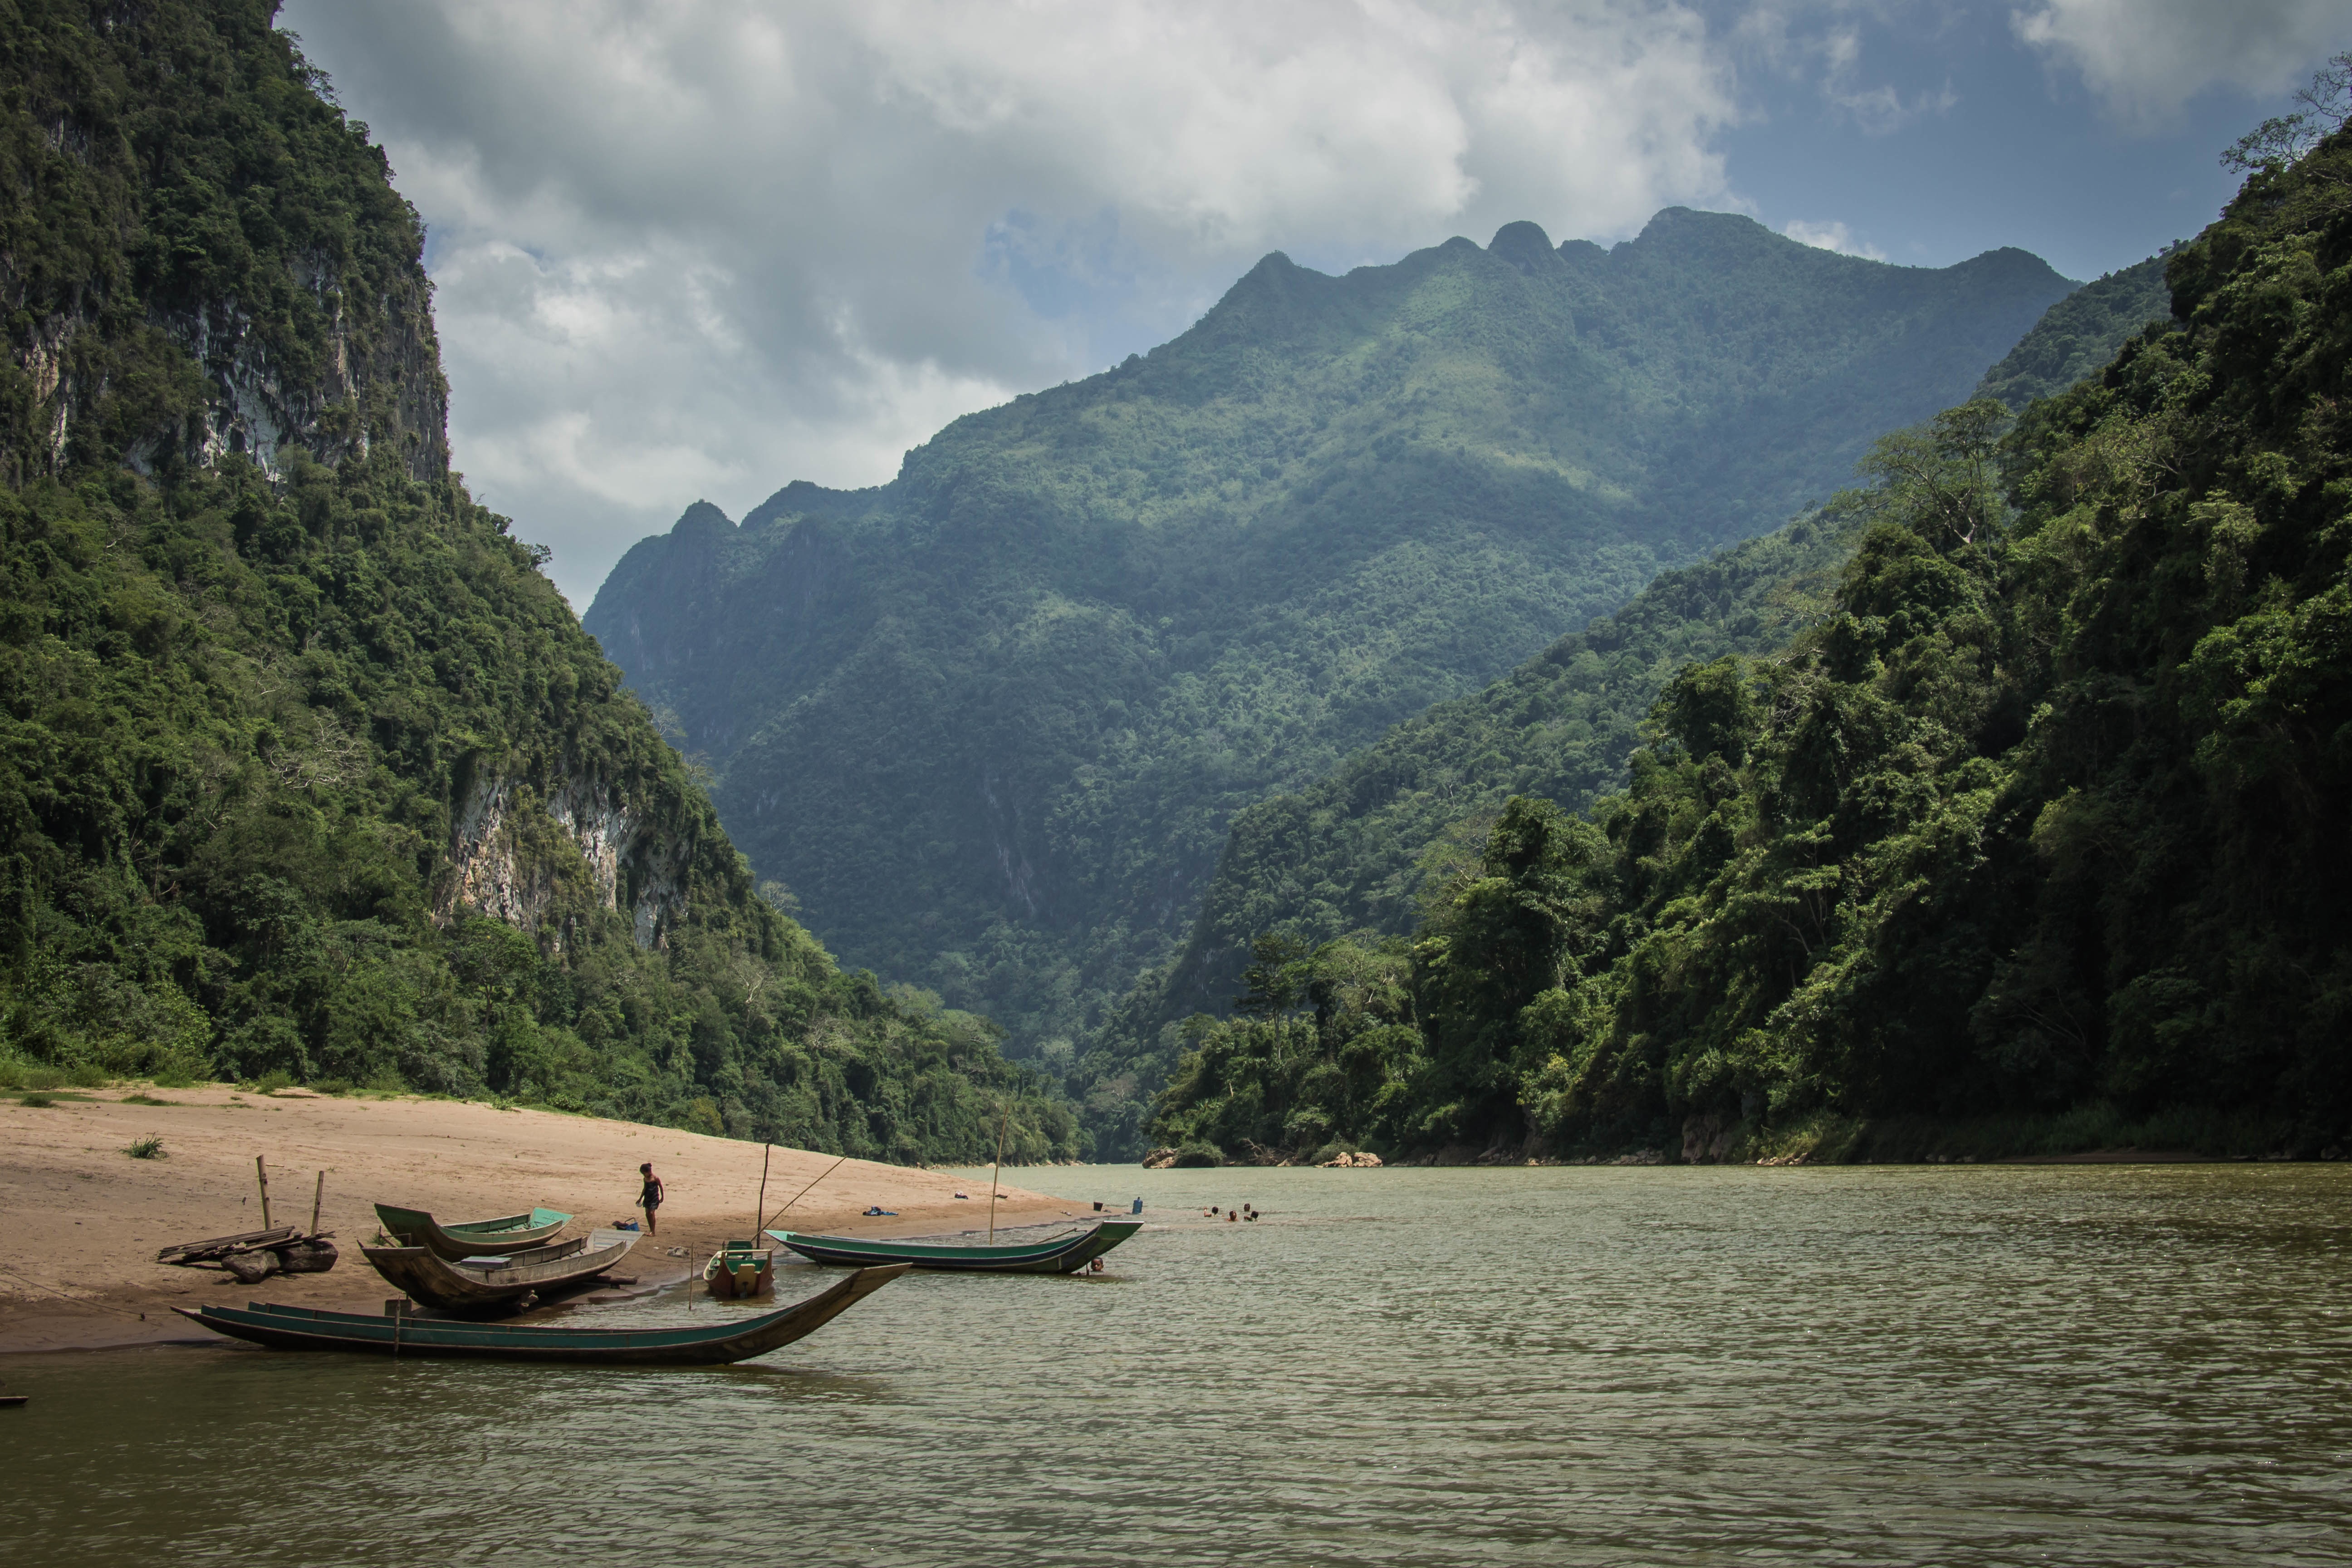
beach, landscape, sea, water, nature, wilderness, mountain, cloud, boat, lake, river, mountain range, vehicle, bay, fjord, reservoir, body of water, boating, loch, landform, geographical feature, mountainous landforms